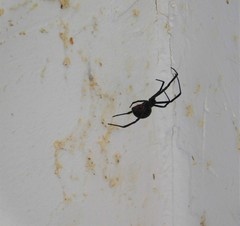
Species: Lactrodectus_hesperus